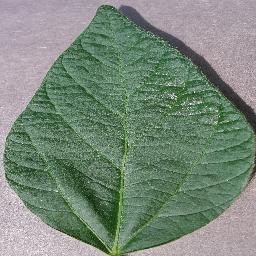
Label: Soybean___healthy